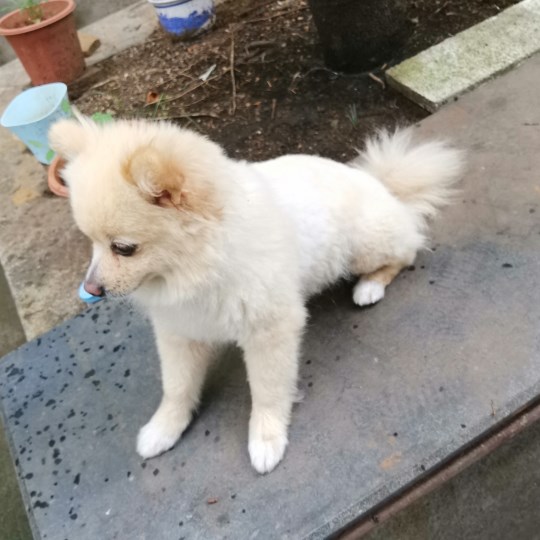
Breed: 1936-n000005-Pomeranian